The Blood Brothers (band)

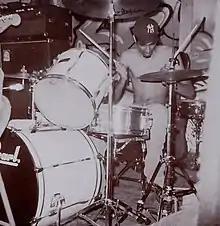
The Blood Brothers in Bloomington, Indiana in 2000

The Blood Brothers is commonly seen as a post-hardcore band and incorporate elements from a number of genres including experimental, screamo, emo, hardcore punk, noise, post-punk, and dance.